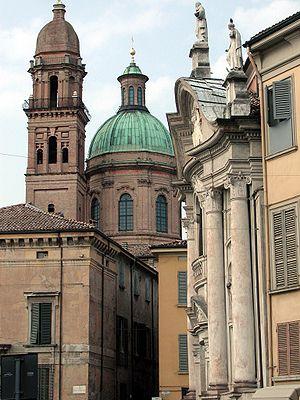
Dijon est une commune française, préfecture du département de la Côte-d'Or et chef-lieu de la région Bourgogne-Franche-Comté. Elle se situe entre le bassin parisien et le bassin rhodanien, sur l'axe Paris-Lyon-Méditerranée, à 310 kilomètres au sud-est de Paris et 190 kilomètres au nord de Lyon.
Reggio d'Émilie est une ville italienne d'environ 170 000 habitants, chef-lieu de la province de Reggio d'Émilie, en Émilie-Romagne.